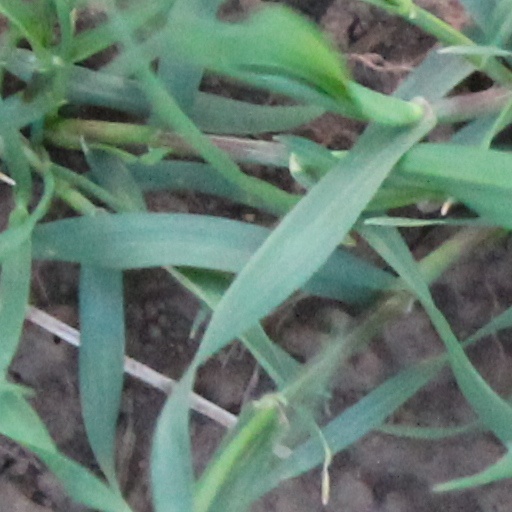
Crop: wheat